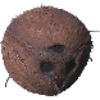
Label: Cocos 1